Sancha of León

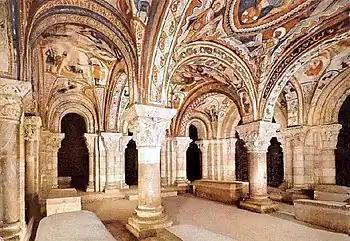
The Royal Pantheon

The following Latin inscription was carved in the tomb in which were deposited the remains of Queen Sancha: